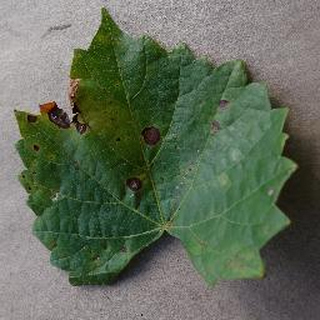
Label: grape_black_rot